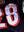
Number: 8